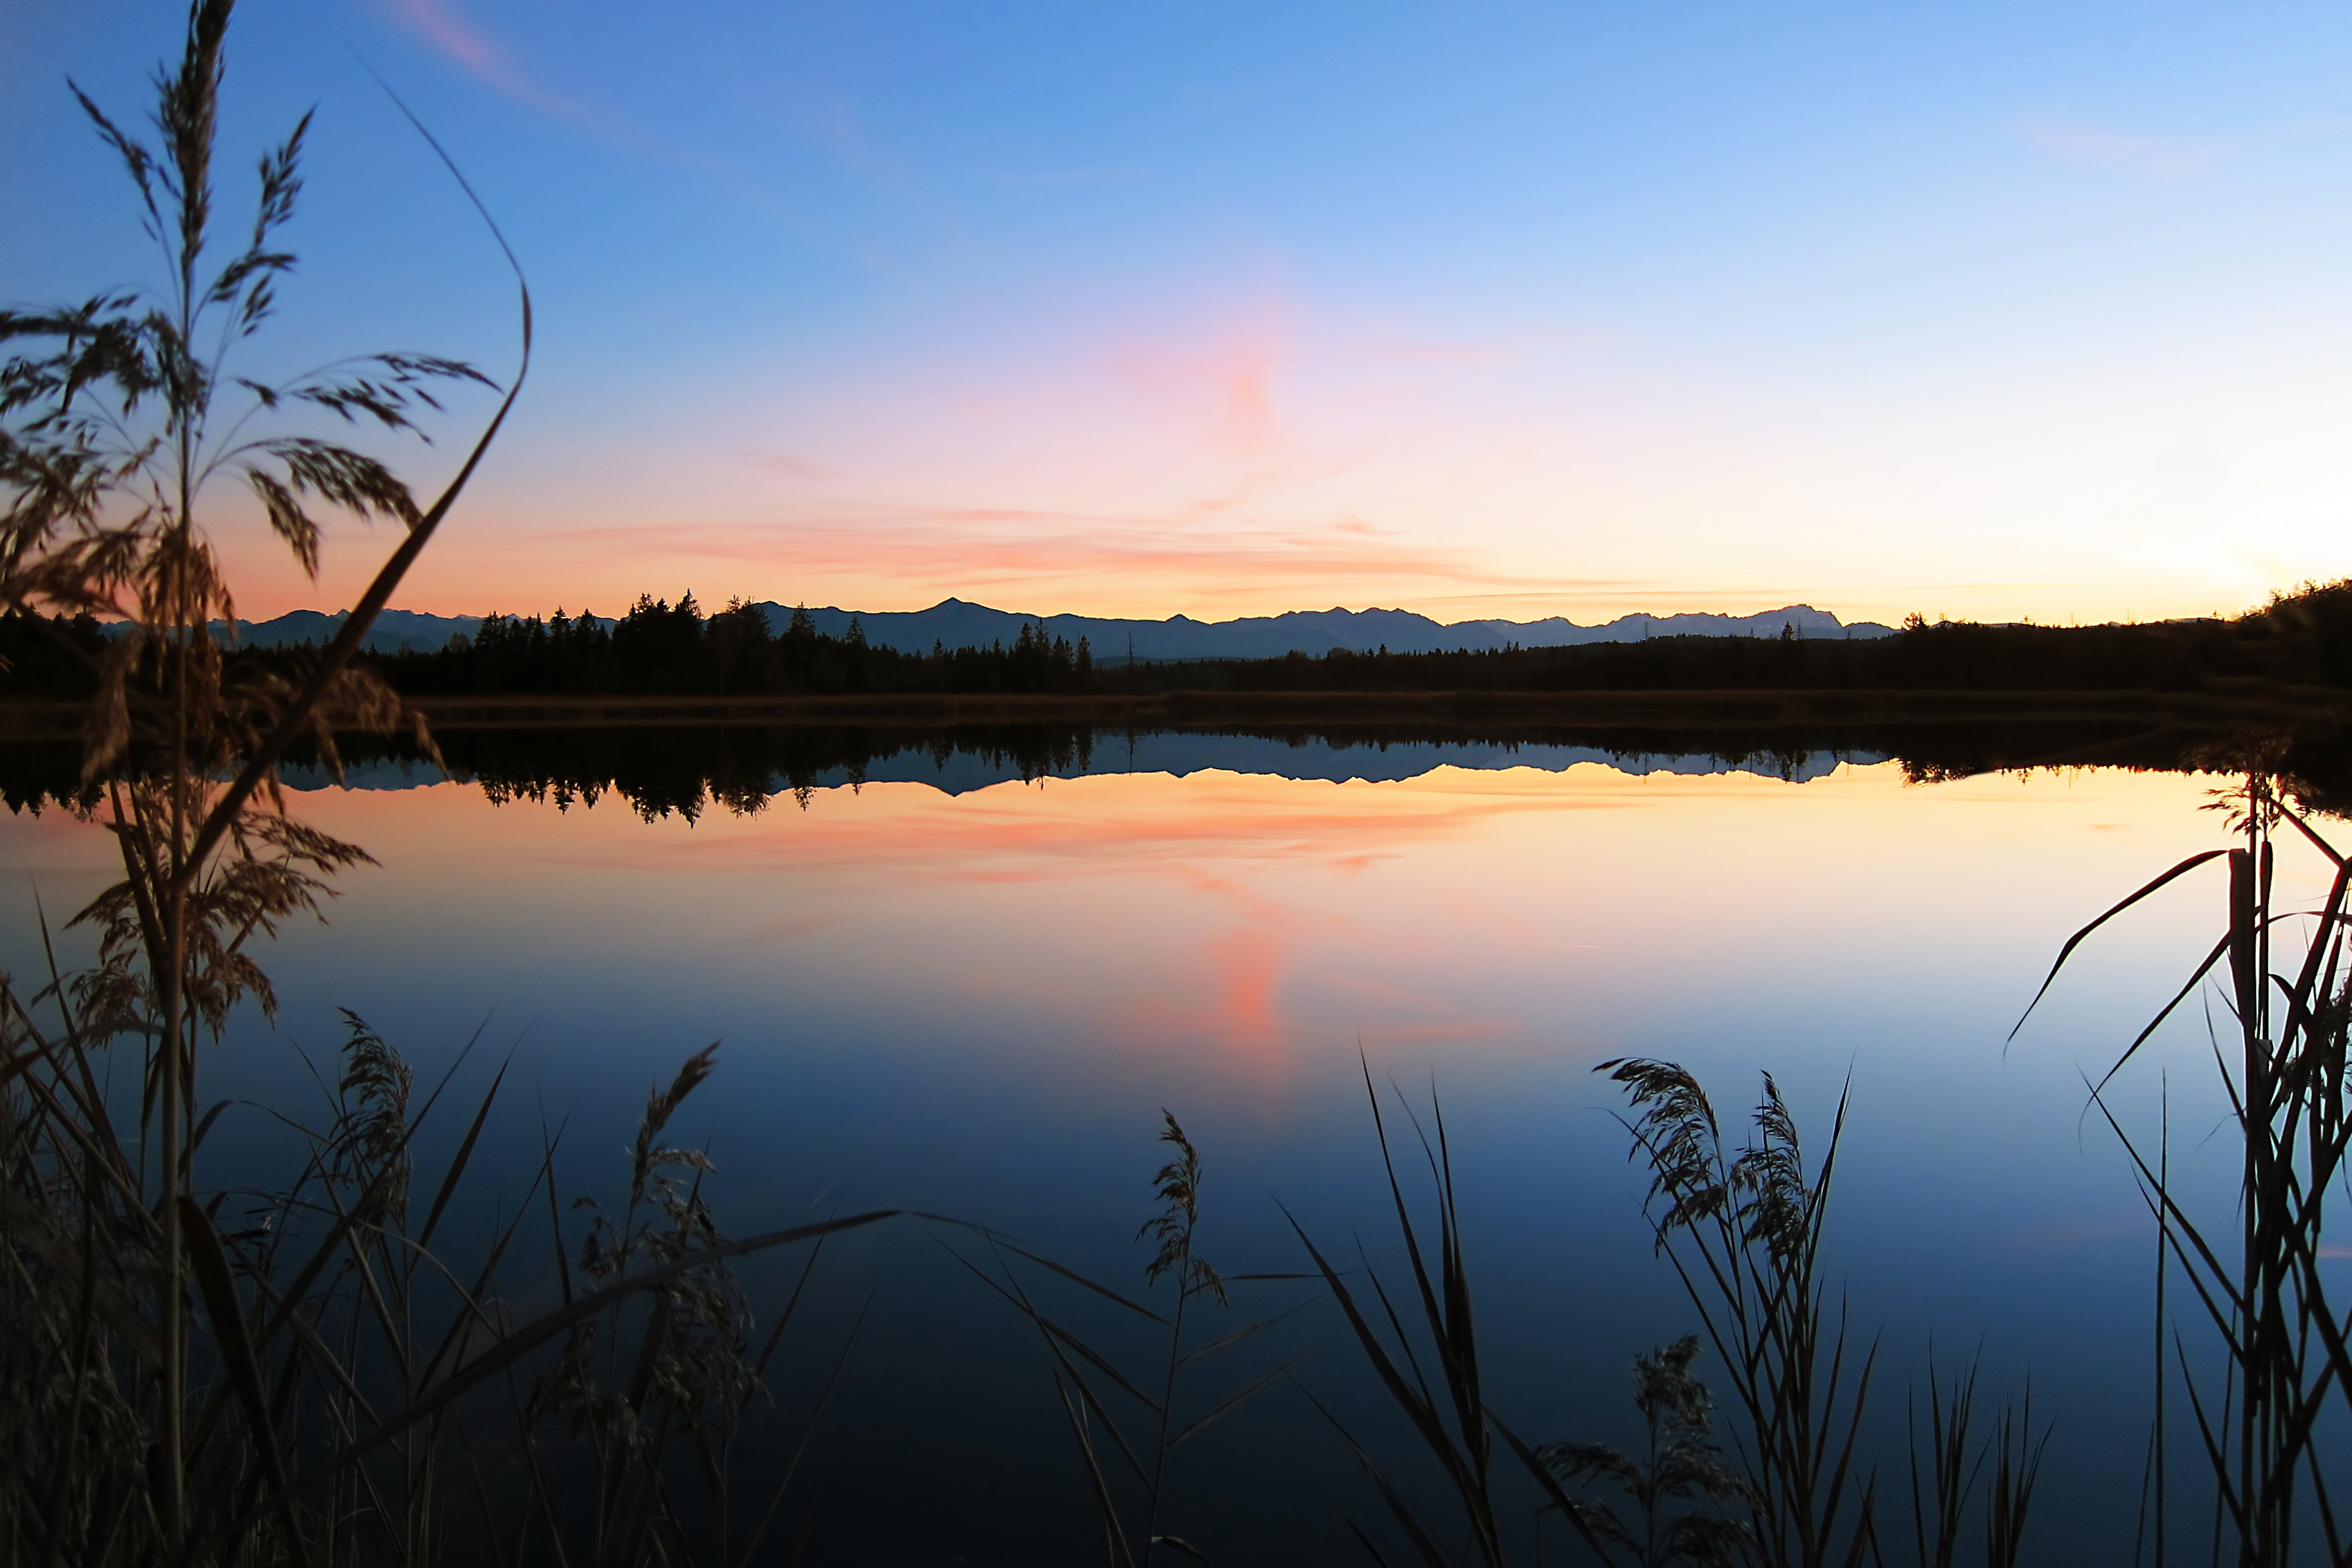
landscape, sea, tree, water, nature, horizon, marsh, sunrise, sunset, morning, lake, dawn, river, summer, dusk, europe, evening, twilight, orange, reflection, blue, rest, reservoir, body of water, relaxation, wetland, germany, horizontal, bavaria, mood, loch, silent, abendstimmung, afterglow, in the free, summer holiday, easter lakes, atmospheric phenomenon